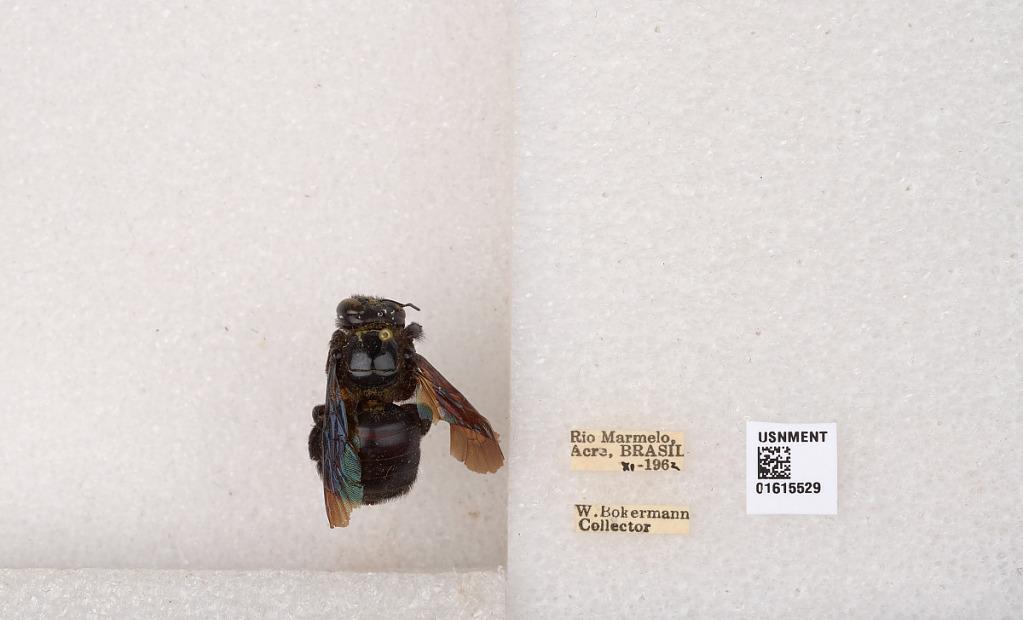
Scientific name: Xylocopa (Schonnherria) simillima Smith
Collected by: W. Bokermann
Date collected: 1962-11-1
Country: Brazil
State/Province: Rondonia
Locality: Rio Marmelo, Acre